Dave Reichert

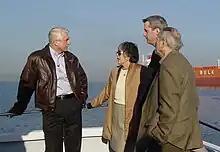
Dave Reichert (left) discusses port security, 2005

Reichert was a member of the Republican Main Street Partnership. He was ranked as the 21st most bipartisan member of the U.S. House of Representatives during the 114th congress by The Lugar Center and the McCourt School of Public Policy.